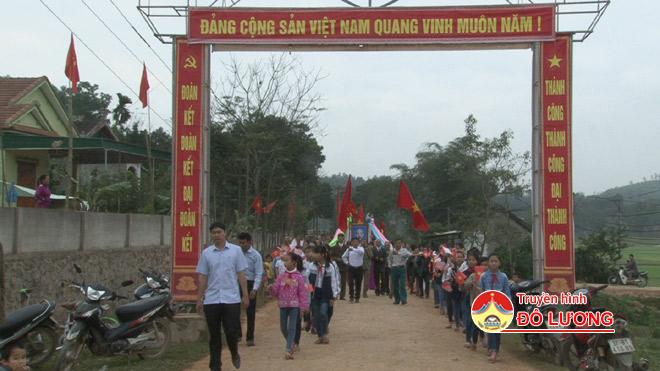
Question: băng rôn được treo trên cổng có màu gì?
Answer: băng rôn có màu đỏ